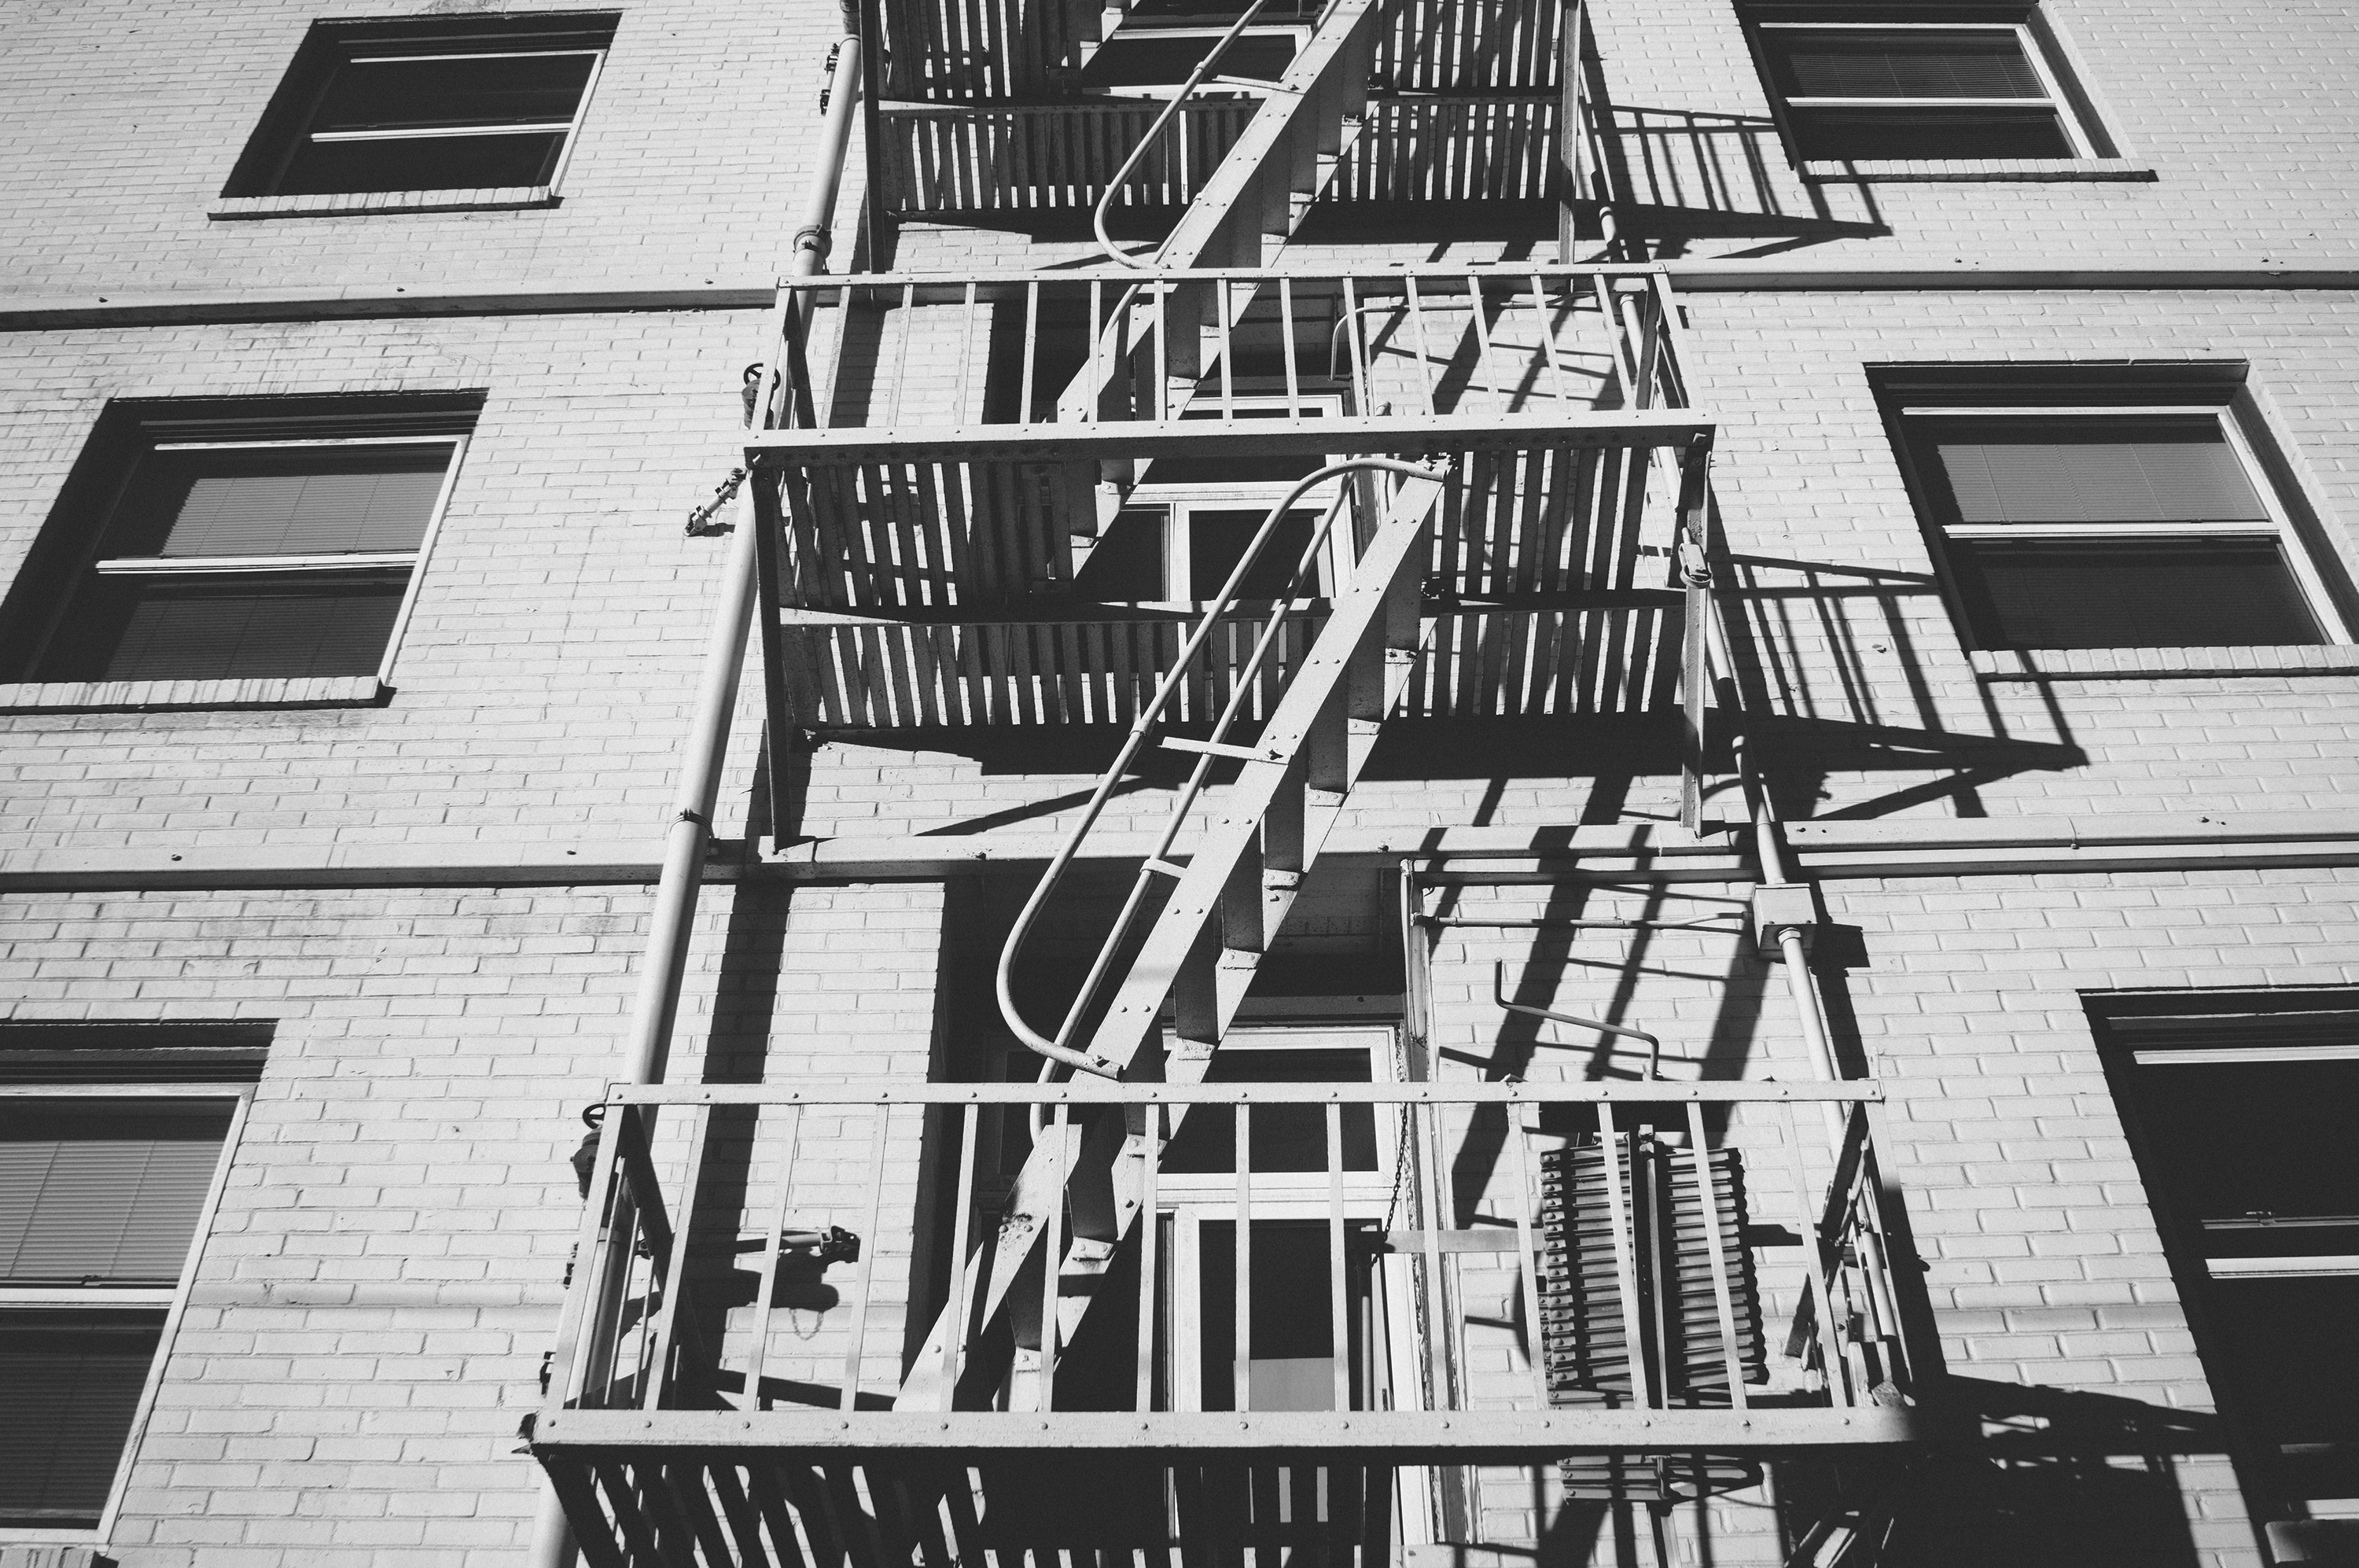
black and white, architecture, escape, building, steps, construction, line, usa, america, facade, exterior, monochrome, apartment, fire escape, art, sketch, drawing, design, stairs, windows, bricks, shape, metropolis, monochrome photography, emergency stairs